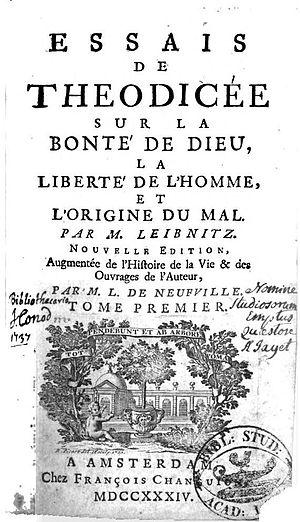
Les Essais de Théodicée sur la bonté de Dieu, la liberté de l'homme et l'origine du mal, ou plus simplement Essais de Théodicée voire Théodicée forment un livre traitant de théologie, écrit par le philosophe et savant polymathe allemand Gottfried Wilhelm Leibniz et paru en 1710, qui tente de résoudre le problème du mal par le concept de meilleur des mondes possibles. Son explication sera raillée par Voltaire dans son conte philosophique Candide.